Praline (nut confection)

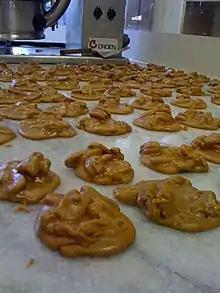
American pralines cooling on a marble slab. Unlike European pralines, American pralines are made with cream.

Pralines are confections containing nuts – usually almonds, pecans and hazelnuts – and sugar. Cream is a common third ingredient.